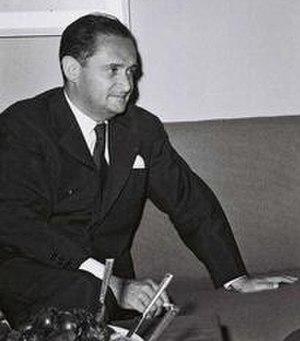
Le second gouvernement René Pleven a été le gouvernement de la France du 11 août 1951 au 7 janvier 1952.
Le second gouvernement Robert Schuman a été le gouvernement de la France du 5 septembre 1948 au 7 septembre 1948.
Le gouvernement André Marie est le gouvernement de la France du 26 juillet au 28 août 1948, et le quatrième de la présidence de Vincent Auriol.
Maurice Bourgès-Maunoury, né le 19 août 1914 à Luisant et mort le 10 février 1993 à Paris, est un homme d'État français.